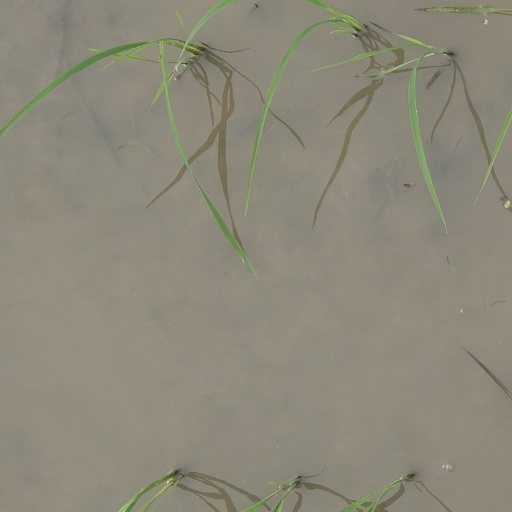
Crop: rice